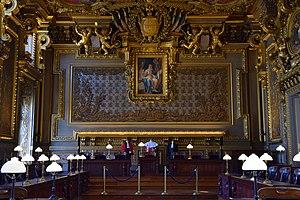
Salle d'audience de la première chambre civile de la Cour de cassation. premier étage de la Cour de cassation au palais de justice de Paris. This building is indexed in the Base Mérimée, a database of architectural heritage maintained by the French Ministry of Culture,
La première chambre civile de la Cour de cassation française est une formation de cette juridiction particulièrement compétente en matière de droit des personnes et de la famille, de droit des contrats, et de droit international privé.
La Cour de cassation est la juridiction la plus élevée de l'ordre judiciaire français. Elle est, dans ce dernier, le pendant du Conseil d'État dans l'ordre administratif. C'est une juridiction permanente, qui siège au palais de justice de Paris, au 5, quai de l'Horloge.